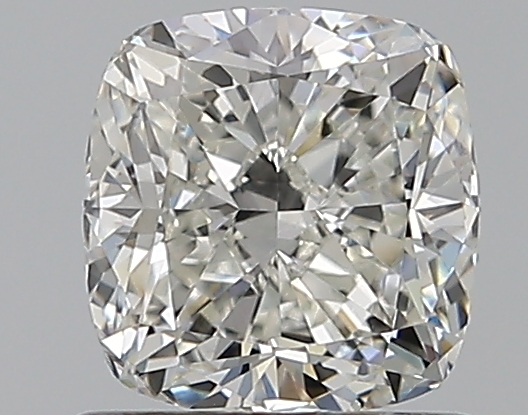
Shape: cushion
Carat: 1
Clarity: VS2
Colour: I
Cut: EX
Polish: EX
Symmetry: VG
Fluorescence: N
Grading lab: GIA
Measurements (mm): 5.73 x 5.53 x 3.77